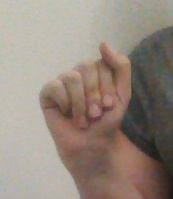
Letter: saad